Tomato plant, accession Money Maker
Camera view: bottom (45 deg); turntable rotation: 270 degrees
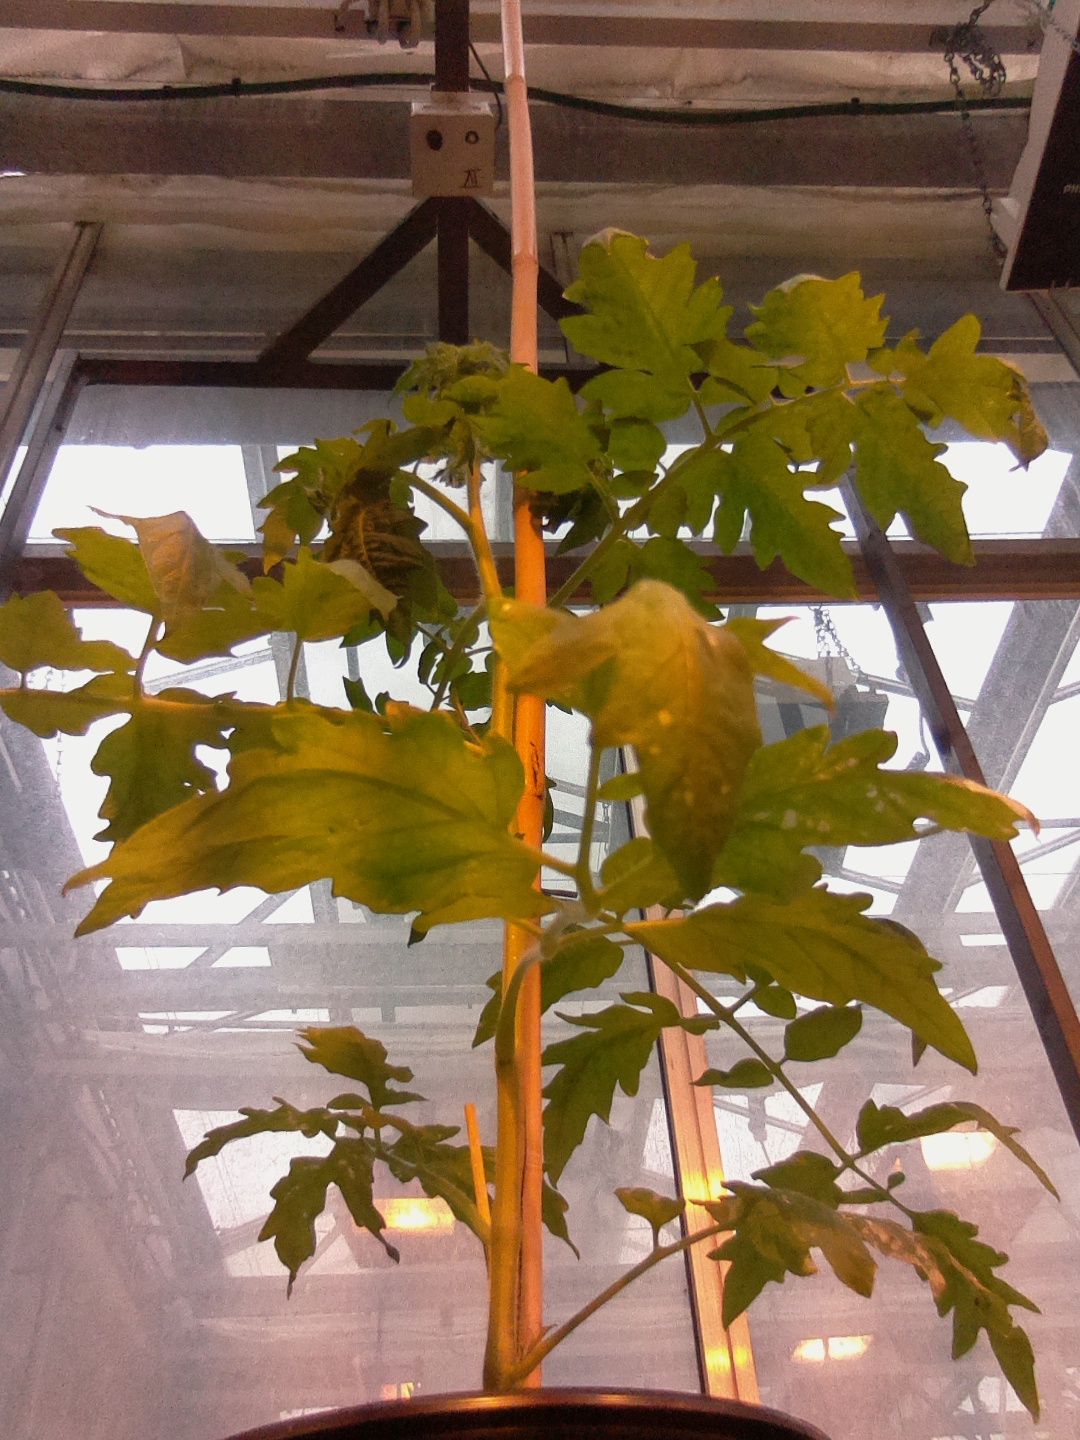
BBCH growth stage 15: 10 of true leaves visible